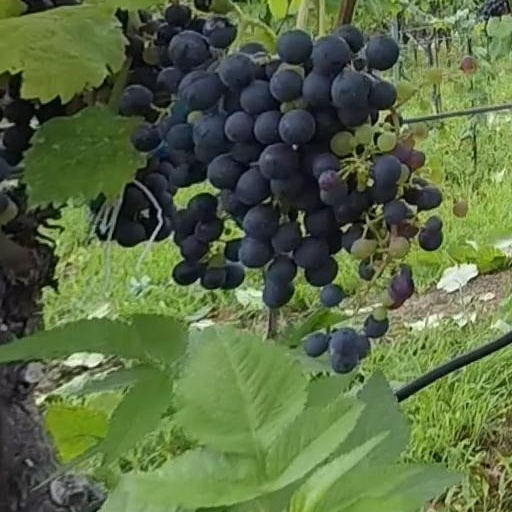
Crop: grape